Novhorod-Siverskyi Raion

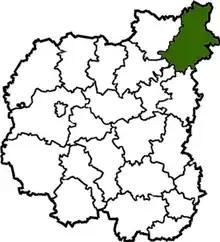
Novhorod-Siverskyi Raion in Chernihiv Oblast before 2020

At the time of disestablishment, the raion consisted of one hromada, Novhorod-Siverskyi urban hromada with the administration in Novhorod-Siverskyi. The hromada also included Novhorod-Siverskyi Municipality.